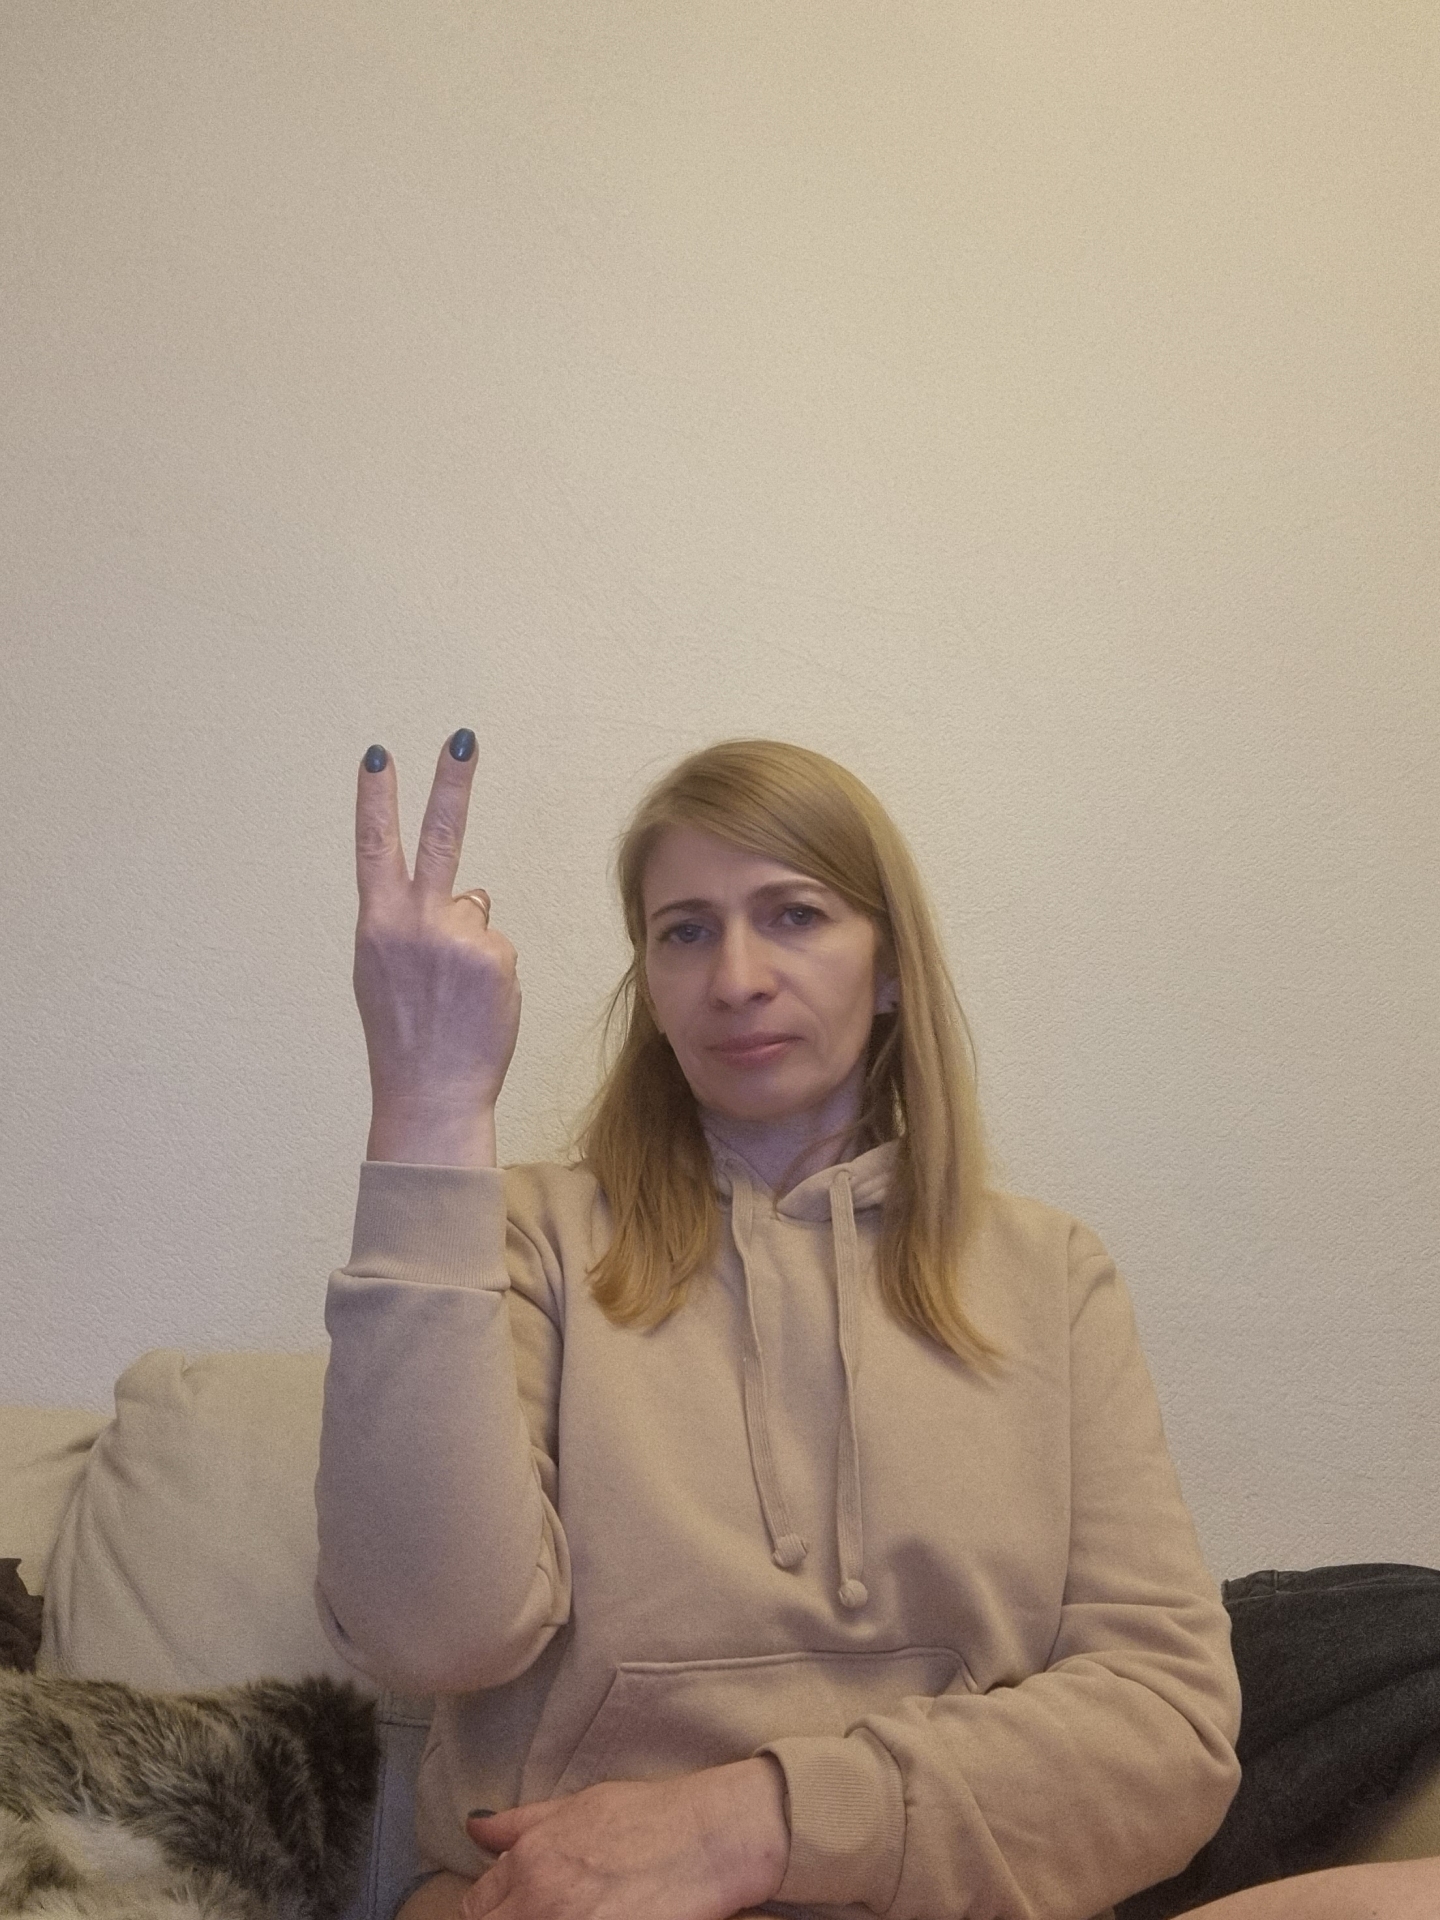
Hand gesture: peace_inverted